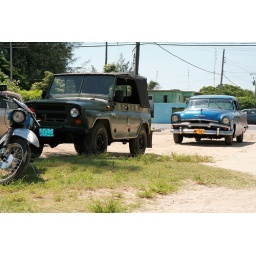
It isn't just the cars that are old in Cuba but Jeeps, lorries and motorcycles as well. (Varadero, Cuba)